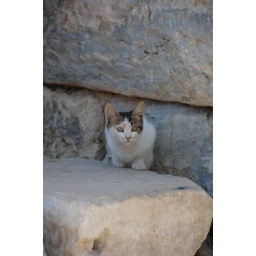
Another kitty at home in the ruins